Jigme Namgyel Wangchuck

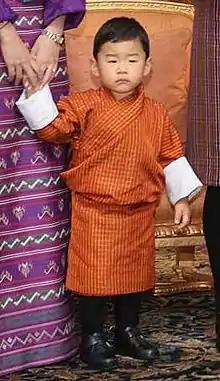
Wangchuck in 2017

Jigme Namgyel Wangchuck (born 5 February 2016) is the heir apparent to the Bhutanese throne. He is the first child of King Jigme Khesar Namgyel Wangchuck and Queen Jetsun Pema.